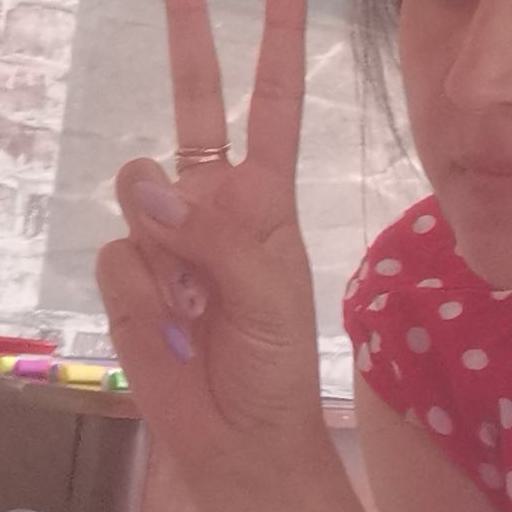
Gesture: peace